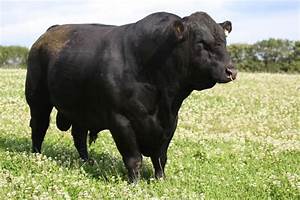
Label: cow